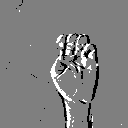
ASL letter: e